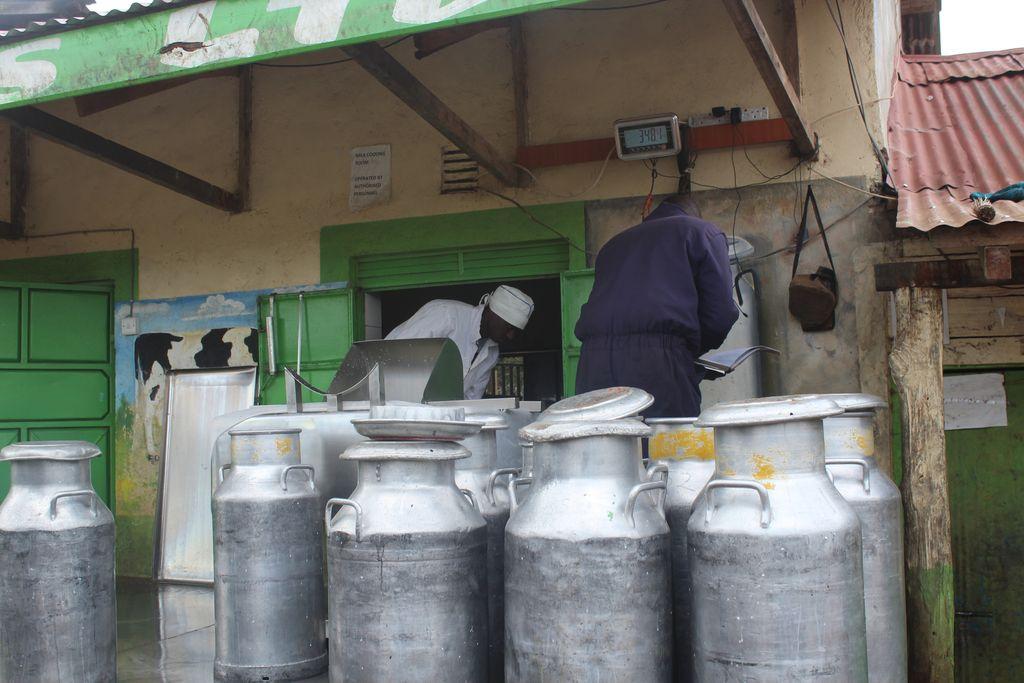
Katika duka hii ya kuuza maziwa, kuna vyombo vya kusafirishia maziwa ambazo ziko nje, kwenye ukuta kuna bango ambayo ina picha ya ngombe. Wanaume hawa wawili  wanaonekana kufanya kazi kwa kitu.